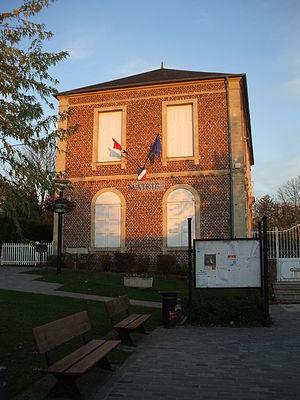
mairie de Laboissière-en-Thelle oise france
Laboissière-en-Thelle est une commune française située dans le département de l'Oise en région Hauts-de-France.